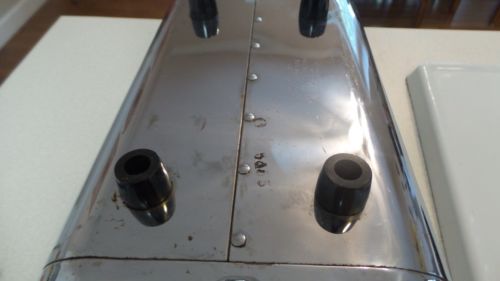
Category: toaster